Umberto Louzer

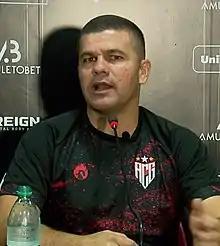
Louzer in 2022

Umberto Lourenço Louzer Filho (born 24 February 1980) is a Brazilian football coach and former player who played as a defensive midfielder. He is the current head coach of Novorizontino.